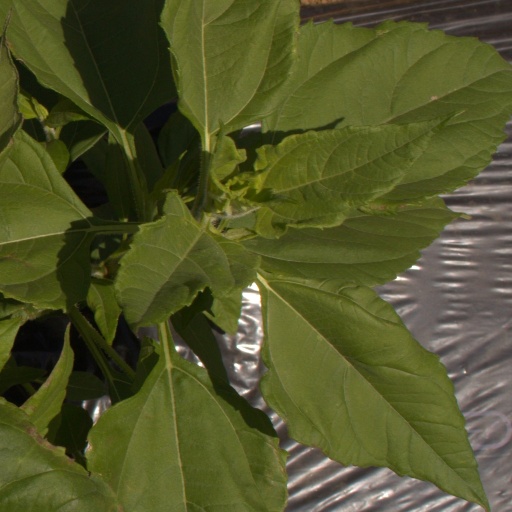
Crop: Jerusalem artichoke